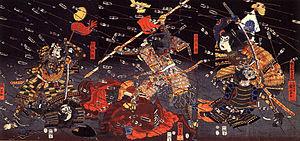
Kusunoki Masatsura, avec son père Masashige et son frère Kusunoki Masanori, est un partisan de la cour du Sud durant les guerres de l'époque Nanboku-chō.
La bataille de Shijōnawate du 4 février 1348 se tient à Yoshino au cours de l'époque Nanboku-chō de l'histoire du Japon. Elle oppose les armées des Cour du Nord et Cour du Sud du Japon. L'armée du Sud, emmenée par Kusunoki Masatsura est attaquée à Yoshino, palais temporaire de la cour impériale.